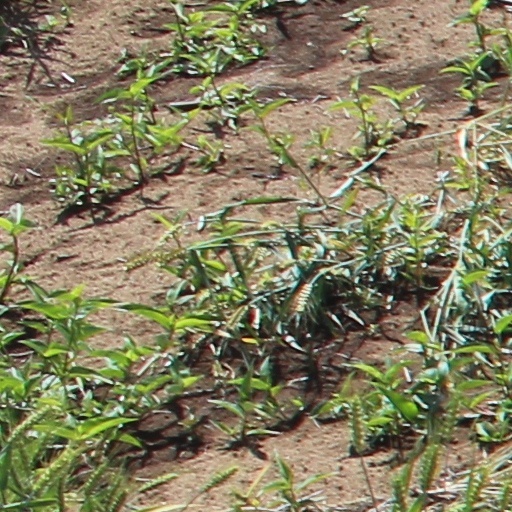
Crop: wheat